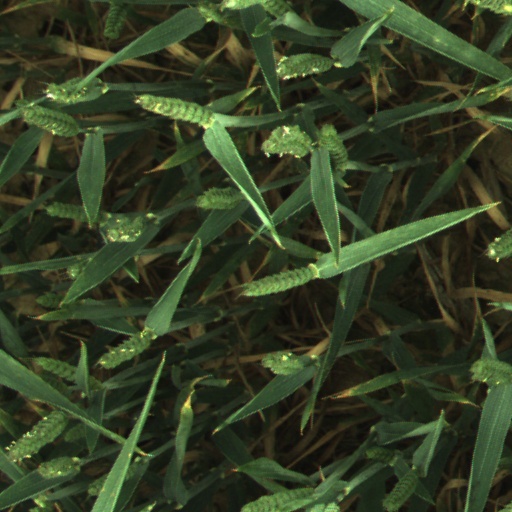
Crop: wheat